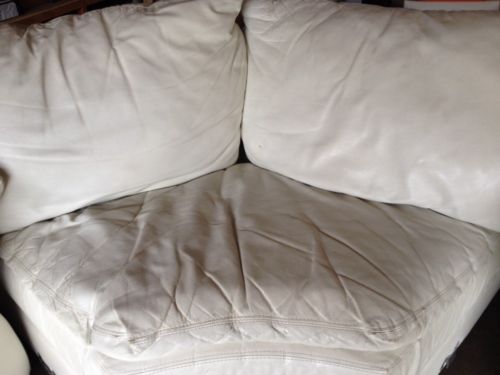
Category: sofa